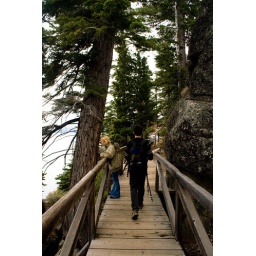
Shot of Paul and Ori on a wooden bridge on the Rubicon Trail in Lake Tahoe.